Charles Jones (Australian politician)

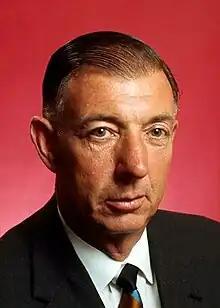
Jones in 1973

Charles Keith Jones AO (12 September 19177 August 2003) was an Australian politician and government minister.